Computer Sciences Corporation

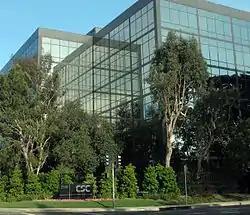
CSC's former headquarters in El Segundo, California (branch office after 2008)

Computer Sciences Corporation (CSC) was an American multinational corporation that provided information technology (IT) services and professional services. On April 3, 2017, it merged with the Enterprise Services line of business of HP Enterprise (formerly Electronic Data Systems) to create DXC Technology.